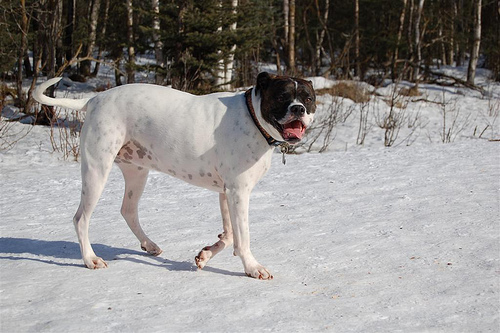
Animal: dog
Breed: american_bulldog